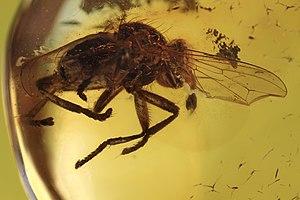
Les Palaeomyopinae constitue une sous-famille éteinte d'insectes de l'ordre des diptères et de la famille des Conopidae. Découvert dans l'ambre de la Baltique, Palaeomyopa tertiaria en est l'espèce type. Son caractère distinctif est la présence d'une theca sur le quatrième sternite, caractère aujourd'hui disparu dans la famille des Conopidae.